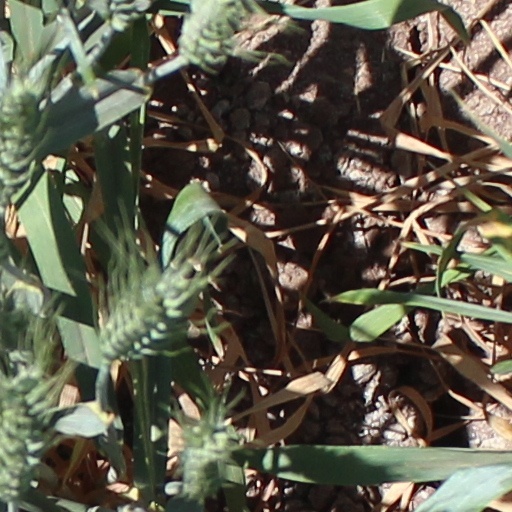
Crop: wheat